The Little Mermaid

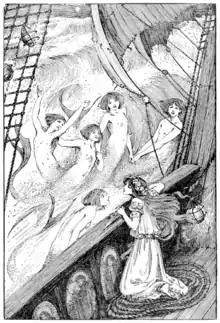
The mermaid sisters give the knife to The Little Mermaid.

The marriage is celebrated aboard a wedding ship, and the Mermaid's heart breaks. She despairs, thinking of the death that awaits her, but before dawn, her sisters rise out of the water and bring her a dagger that the Witch has given them in exchange for their beautiful hair. If the Mermaid kills the prince and lets his blood drip on her feet, she will become a mermaid once more, all her suffering will end, and she will live out her full life in the ocean with her family. However, the Mermaid cannot bring herself to kill the sleeping prince lying with the princess, and she throws the dagger and herself off the ship into the water just as dawn breaks.